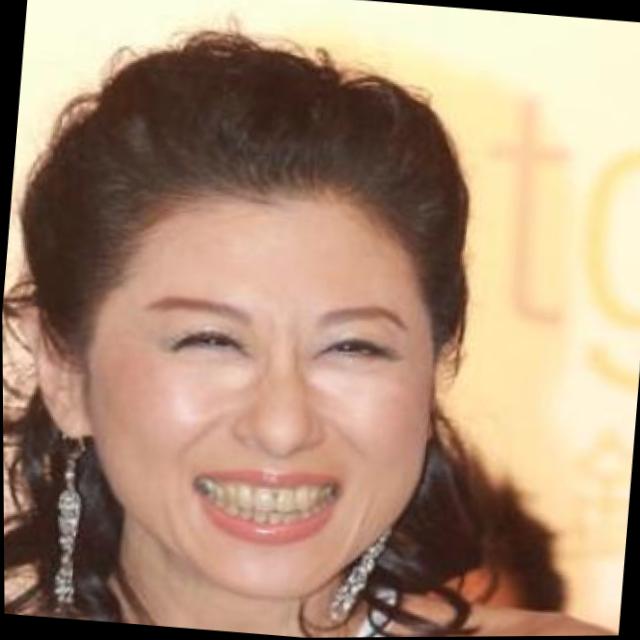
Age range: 21-44